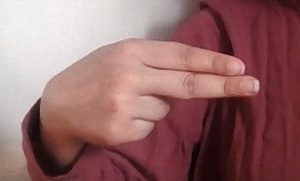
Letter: ain